Jakandor, Isle of Destiny

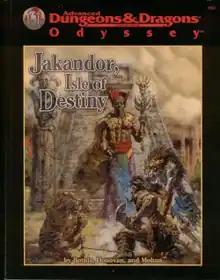
iCover art by Terese Nielsen

Jakandor, Isle of Destiny is a role-playing game supplement published by TSR for the second edition of "Advanced Dungeons & Dragons". It is the second of three supplements about the Isle of Jakandor.